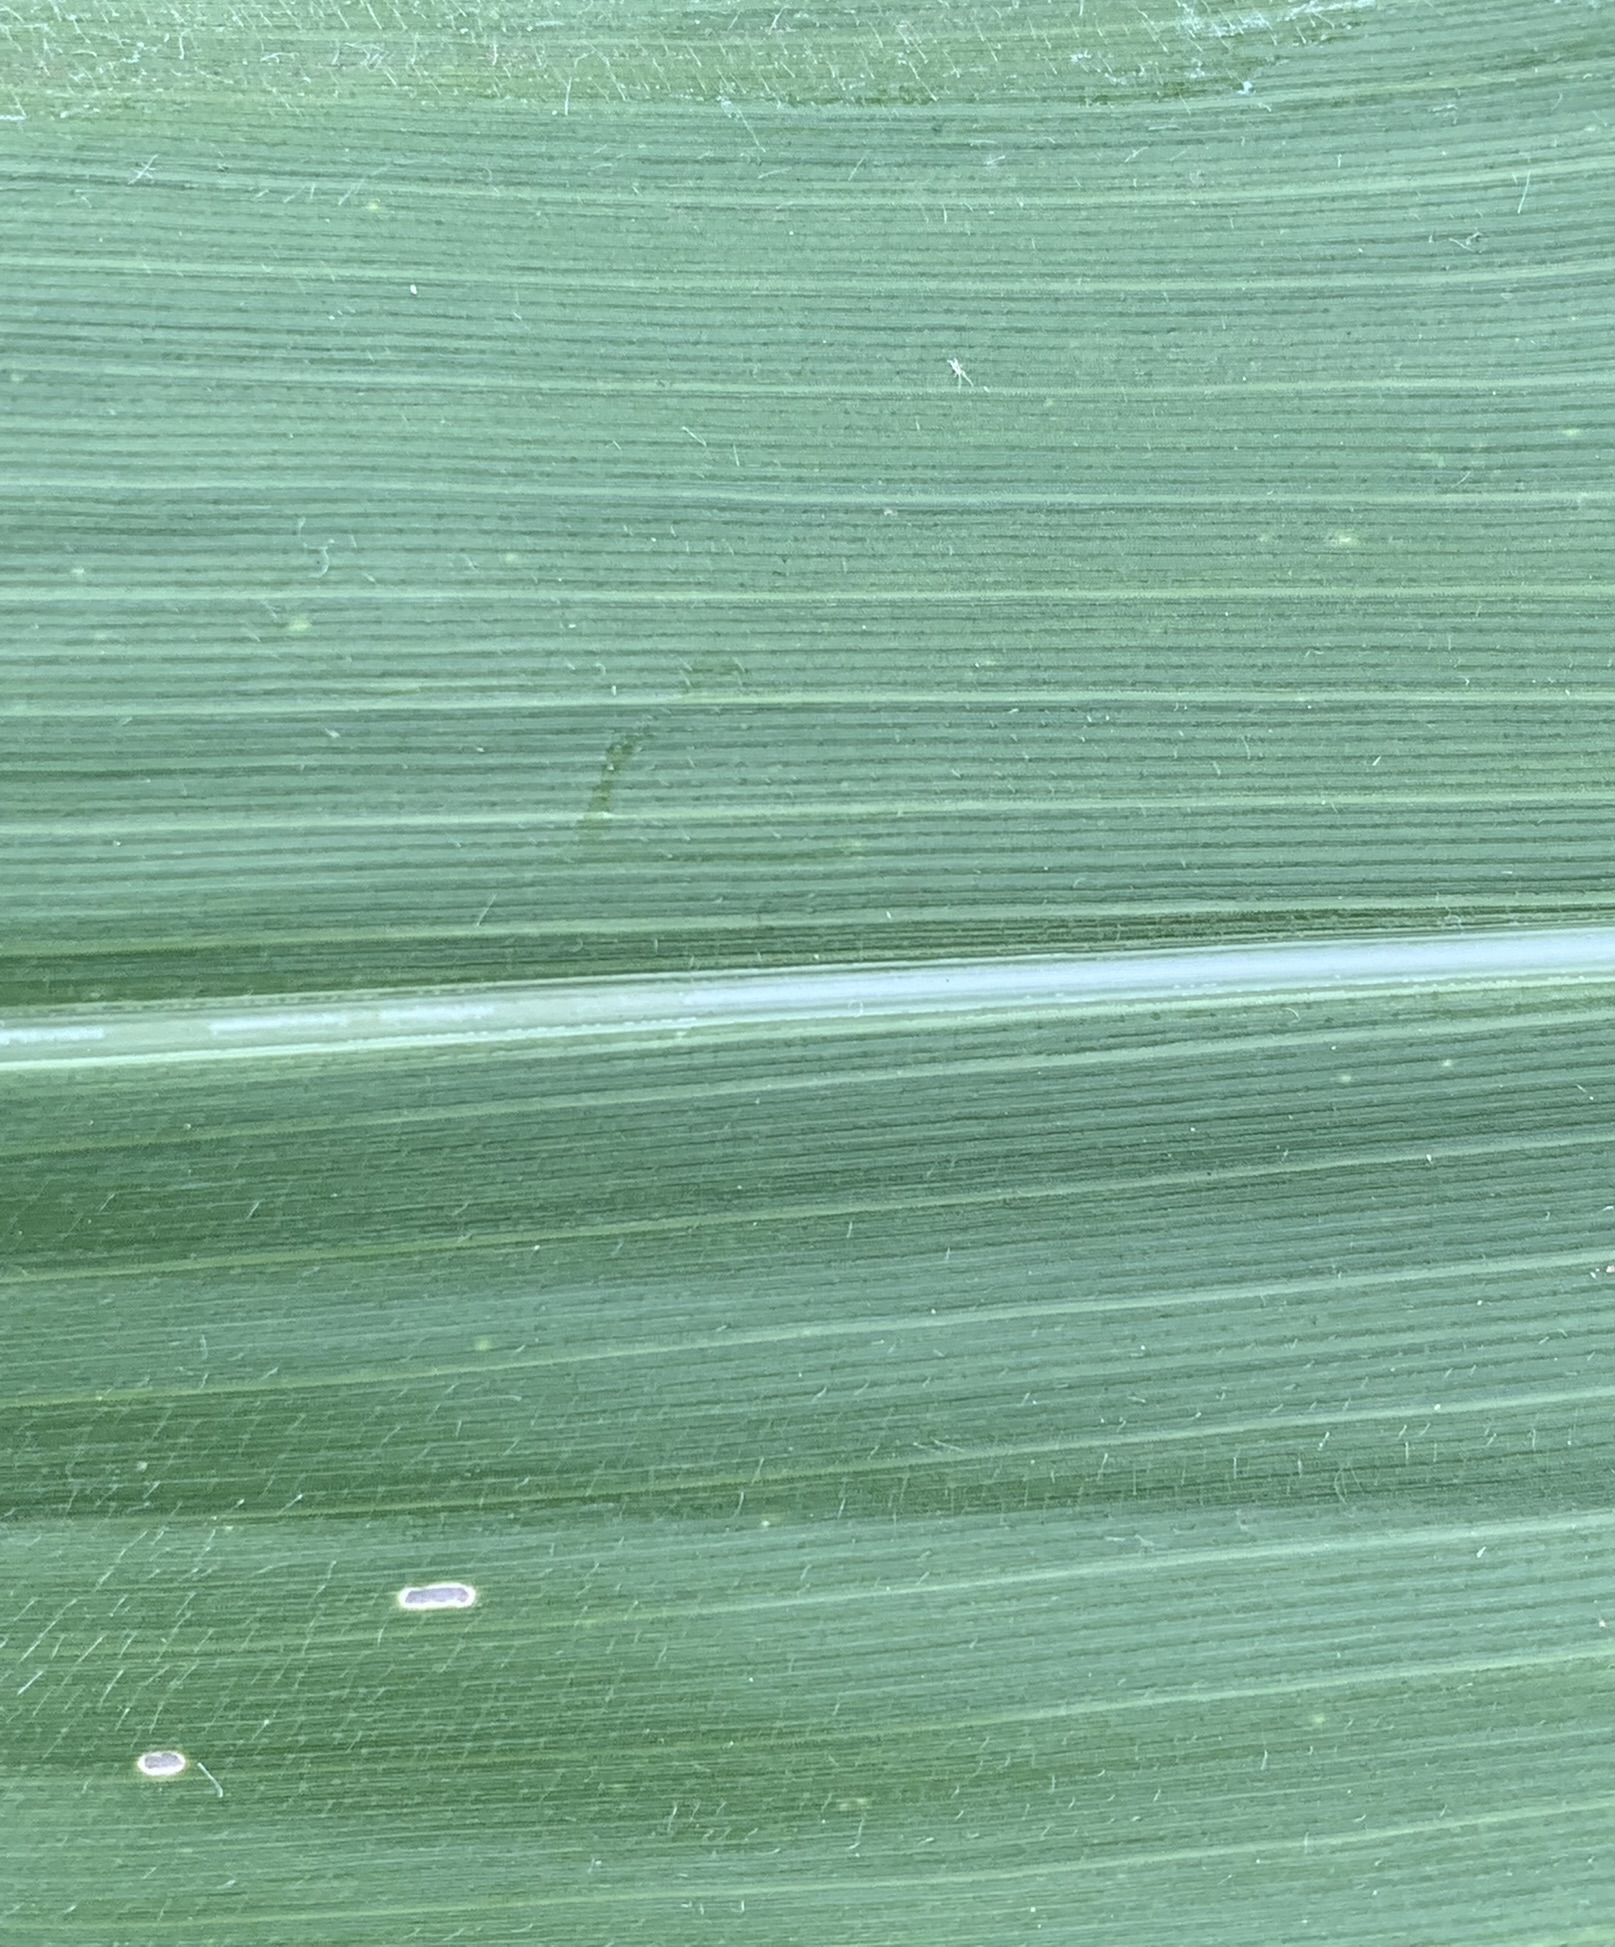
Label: Healthy